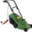
Label: lawn_mower